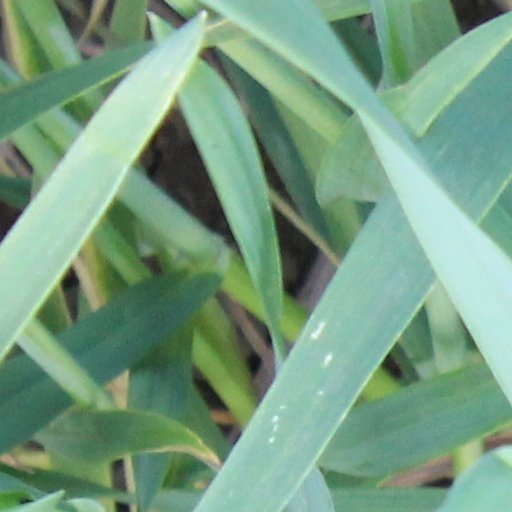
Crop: wheat